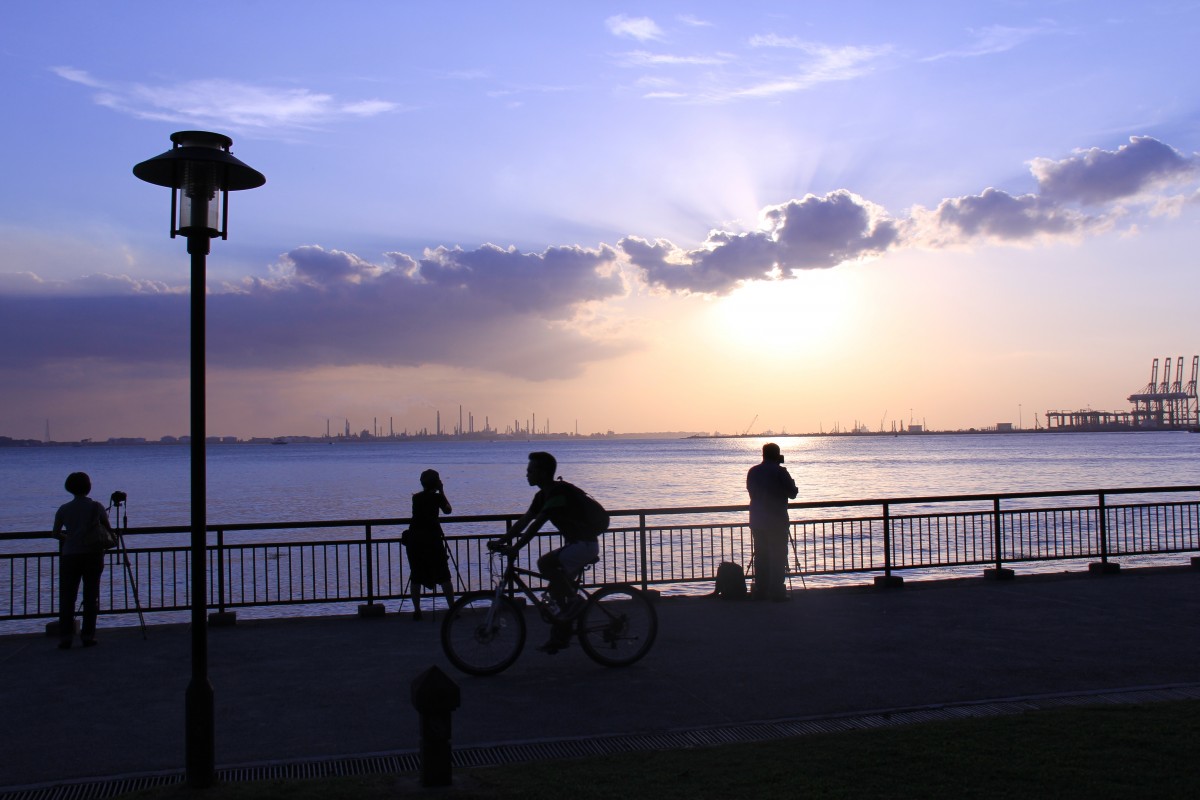
Tags: sea, coast, ocean, horizon, cloud, sky, boardwalk, sun, sunrise, sunset, sunlight, morning, shore, wind, dawn, pier, walkway, dusk, evening